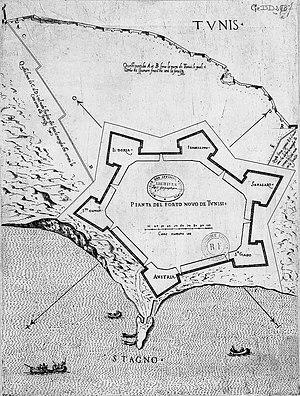
Plan du Nouveau Fort (Nova Arx) de Tunis 1574
La conquête de Tunis de 1574 oppose les troupes du sultan ottoman Sélim II, menées par Uludj Ali et Sinan Pacha, contre celles du roi d'Espagne Philippe II.